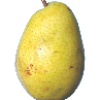
Label: Pear Monster 1